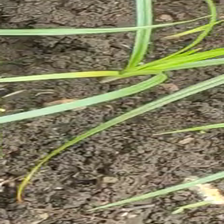
Weed species: Lavhala_(Cyperus_Rotundus)